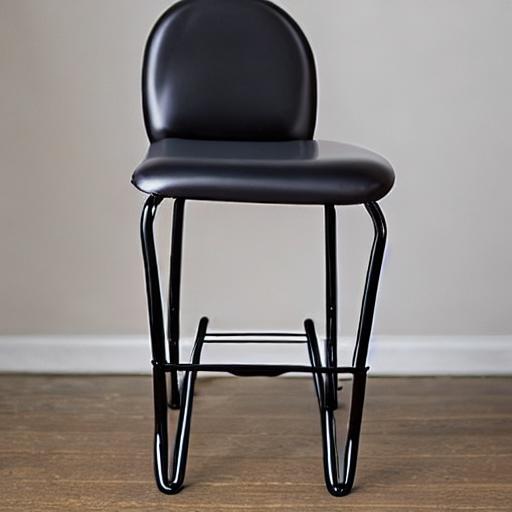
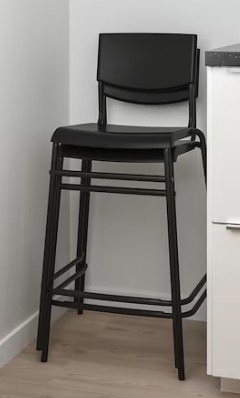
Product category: stool
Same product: no